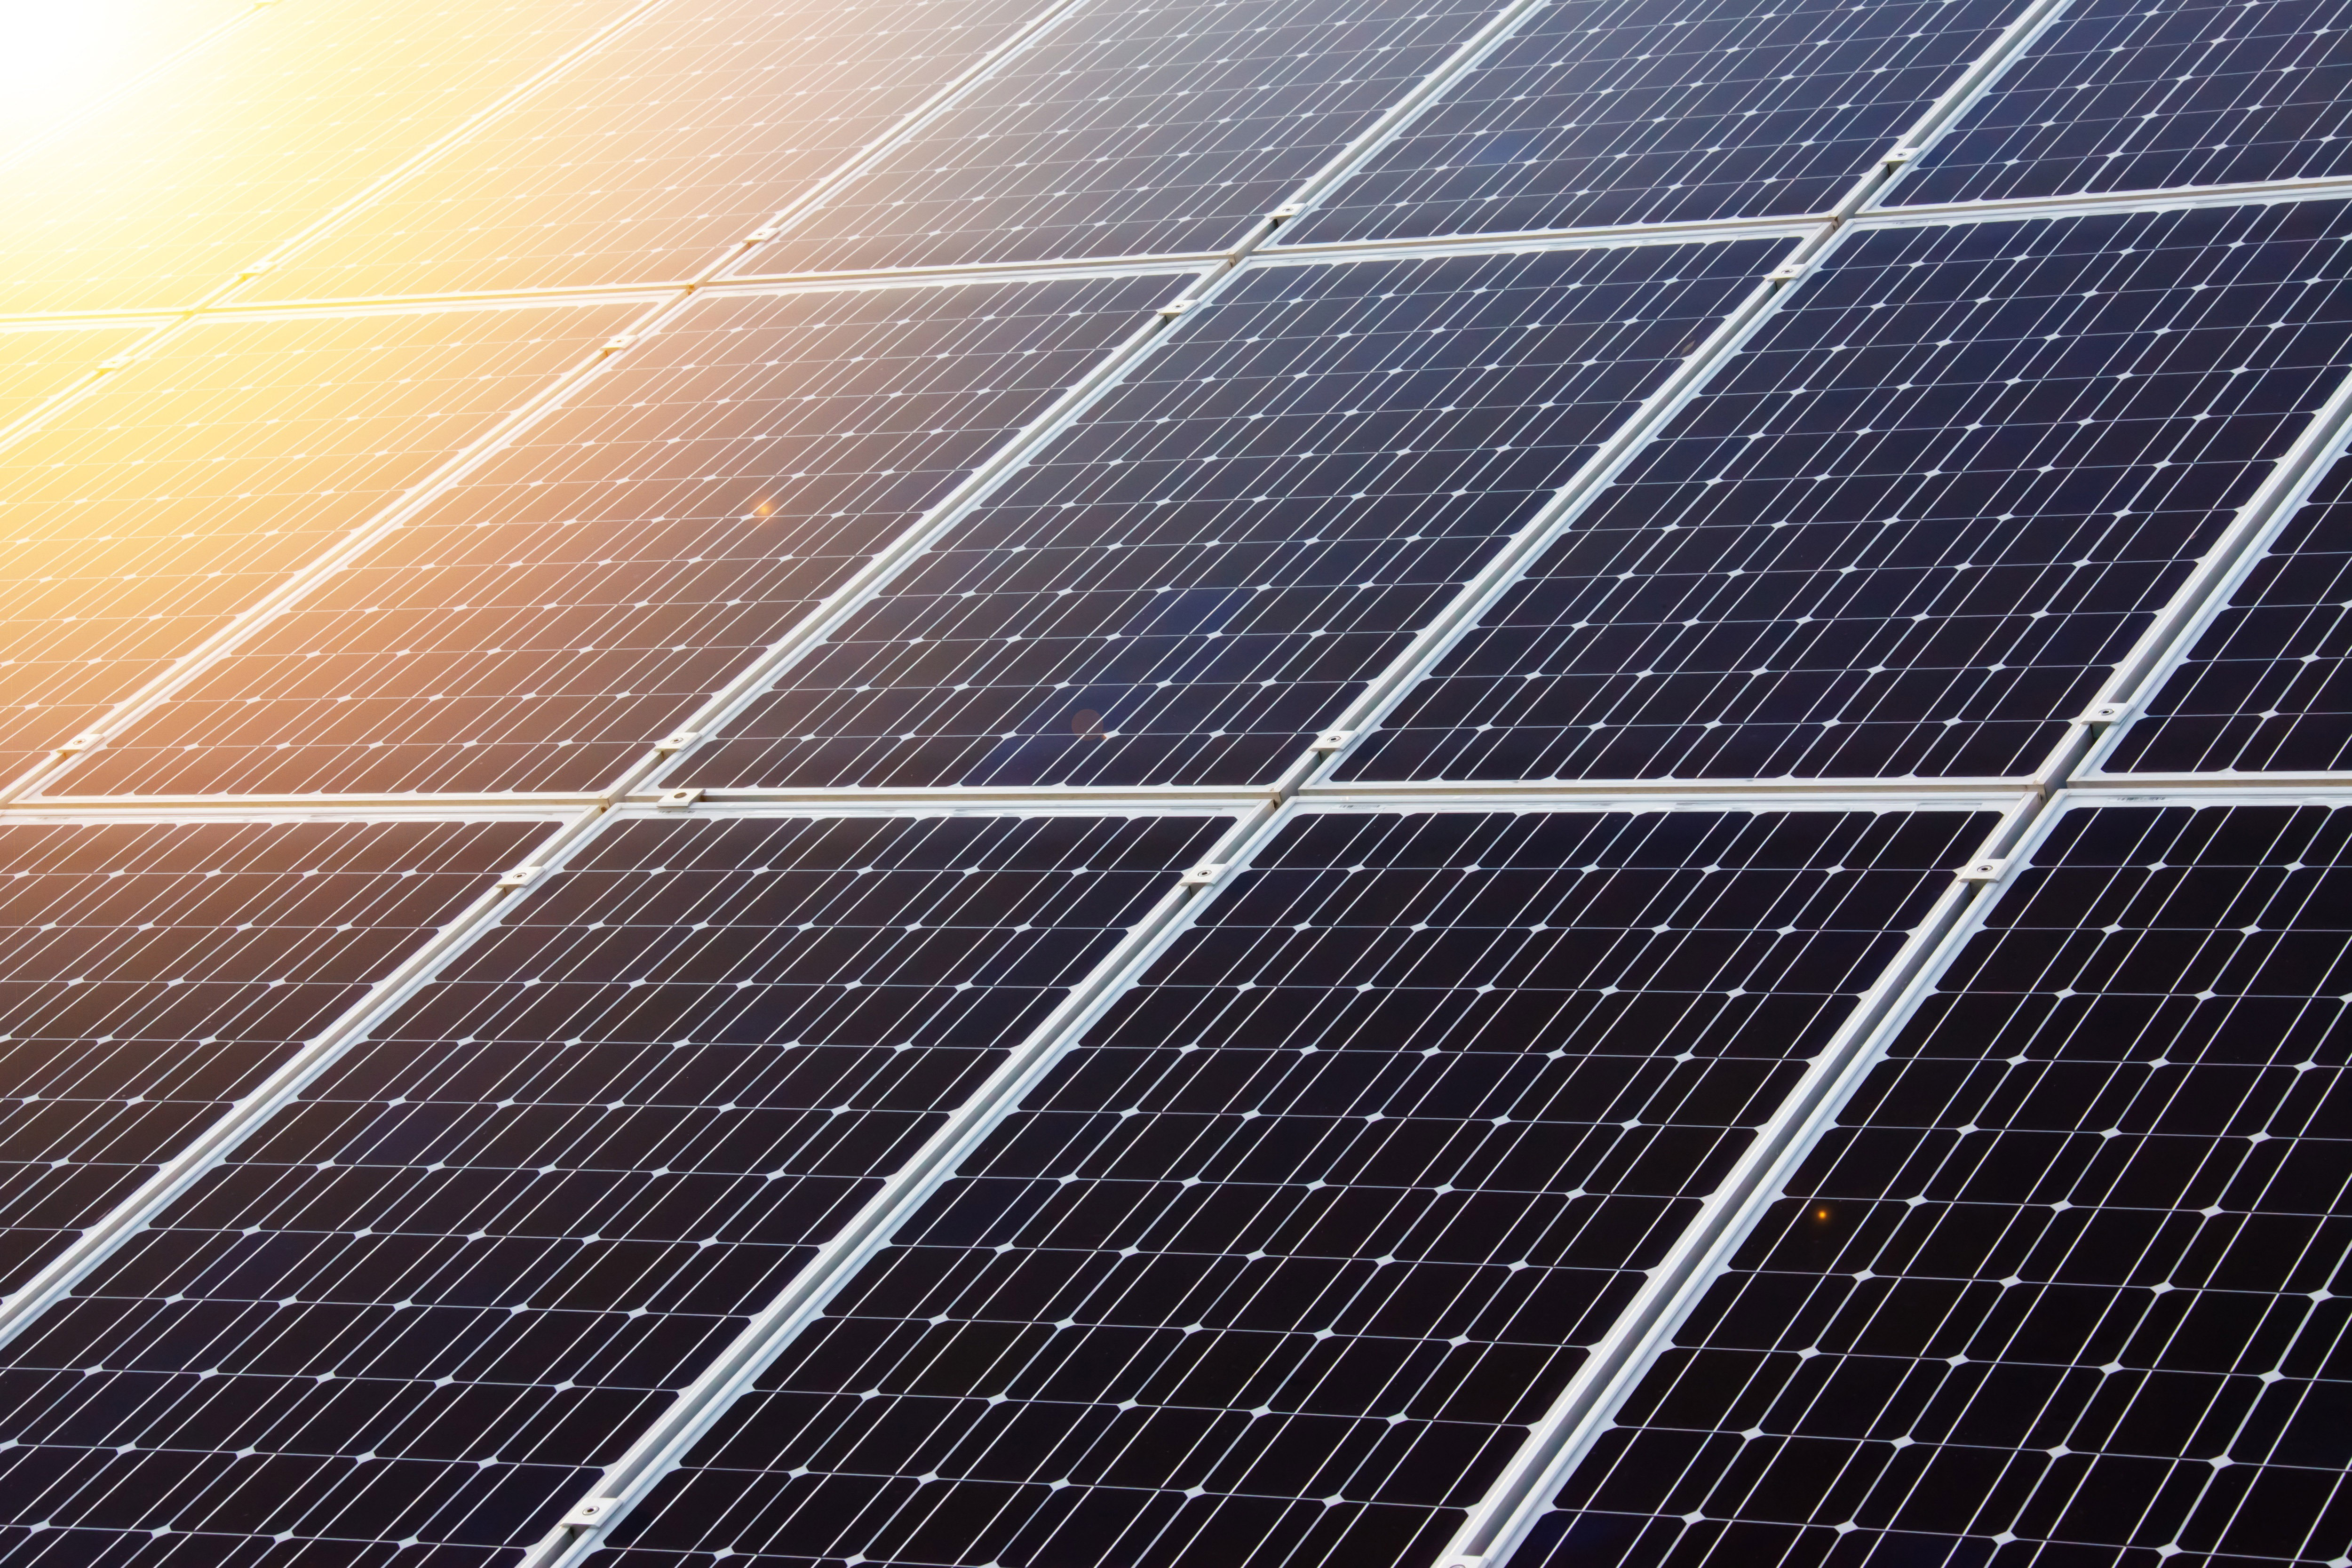
line, sky, technology, light, daytime, solar panel, sunlight, solar energy, parallel, slope, photography, electronic device, roof, space, pattern, metal